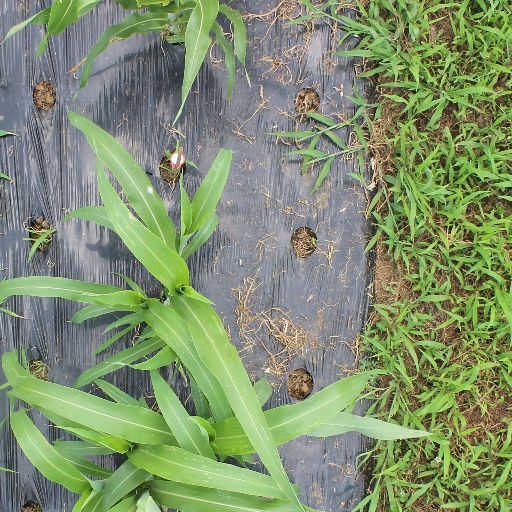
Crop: sorghum